Paraíba

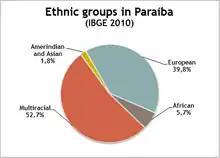
Ethnic groups in Paraíba as of 2010

In 1928, João Pessoa (the nephew of Epitácio Pessoa, the former president of Brazil) was elected as governor of Paraíba. Under his administration, cangaceiros in the interior of the state were persecuted and oligarchs were defied, generating discontent among the local landlords. This was especially the case with José Pereira Lima, a political leader of the municipality of Princesa Isabel and an ally of presidential candidate Júlio Prestes. With the invasion of the city of Teixeira by the Paraíban police and the imminent invasion of Lima's own Princesa Isabel, on February 28, 1930, he proclaimed the independent "Território de Princesa", which would only be subordinate directly to the federal government. The next day, the national election took place, with João Pessoa as the vice-presidential candidate for Getúlio Vargas. Though they had the support of the Liberal Alliance, created by Paraíba together with Minas Gerais and Rio Grande do Sul in the last year, they were defeated by Júlio Prestes and Vital Soares.